Grace Hoops

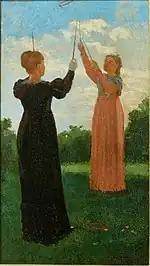
Grace Hoops

A related study, also titled "Grace Hoops", is less refined and different in several respects. The girls in the study are playing in a garden with no fencing and few flowers. Homer also uses different colors for the dresses and the natural surroundings. The girl in the black dress wears a smaller collar in the study. In the study, the other girl wears a pink dress with a blue shawl while she wears a white dress in the finished version.